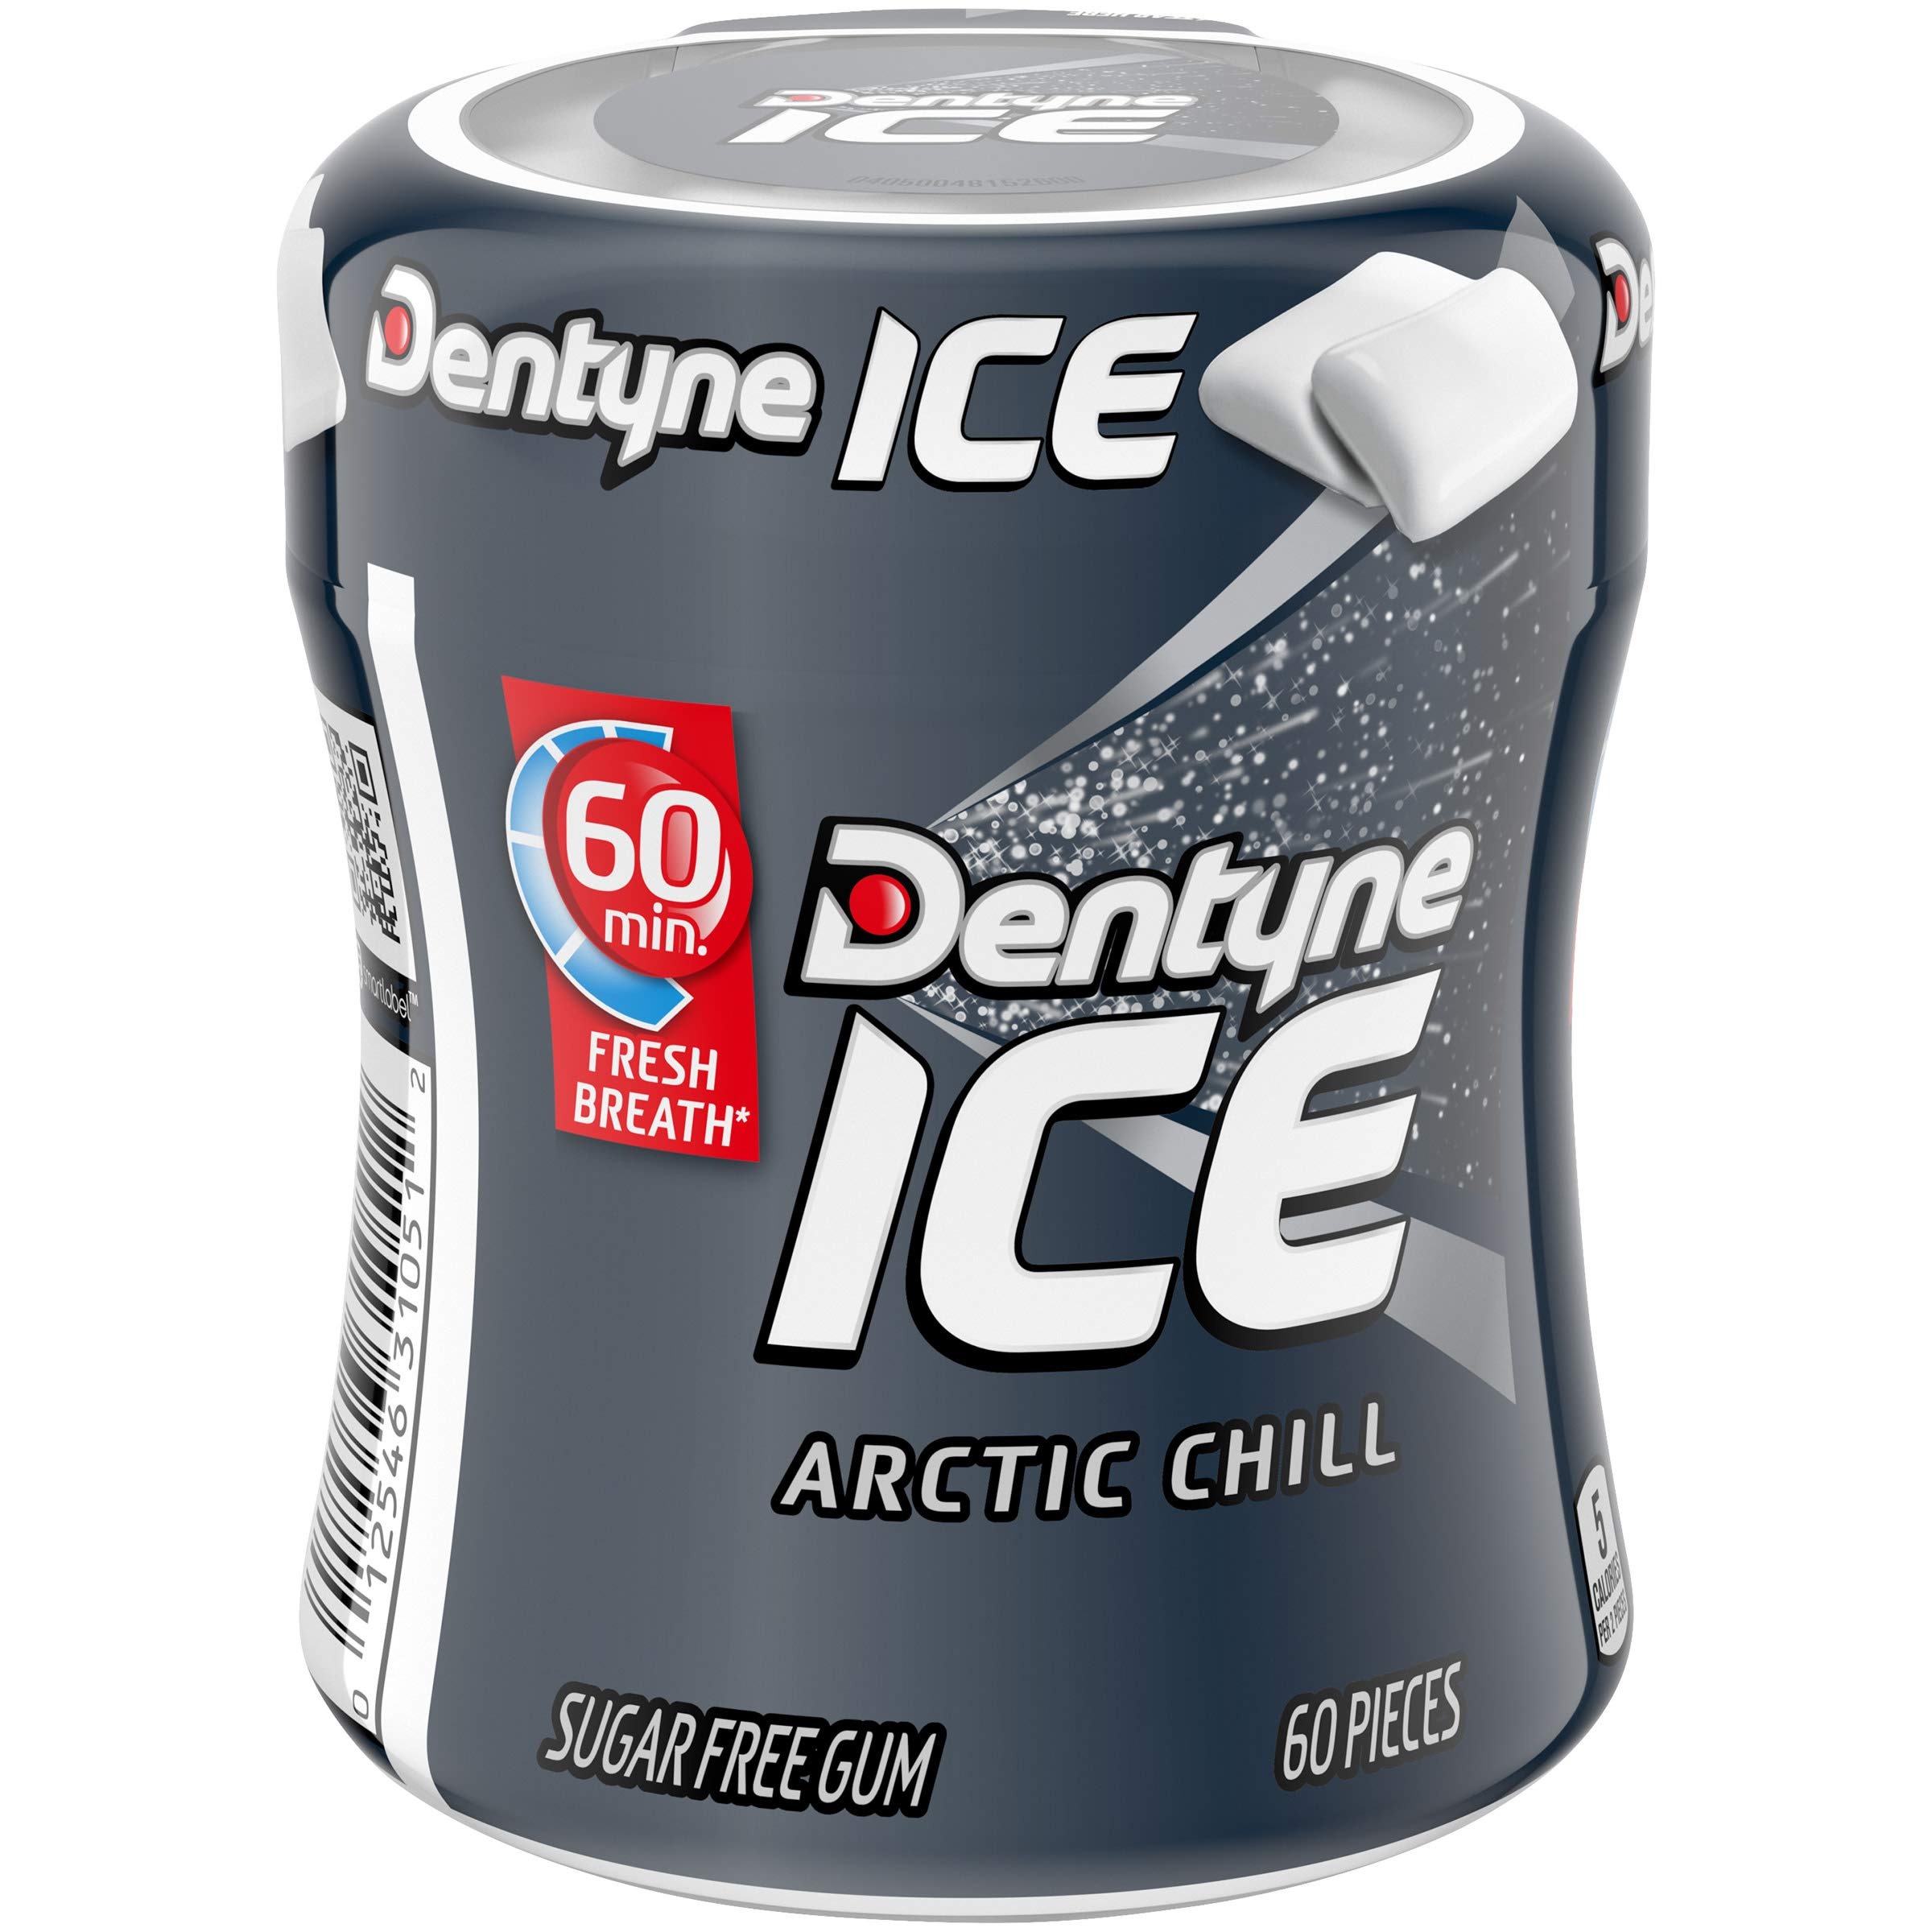
Item Name: Dentyne Ice Arctic Chill Sugar Free Gum, 1 Bottle of 60 Pieces
Bullet Point 1: One bottle of 60 pieces of Dentyne Ice Arctic Chill Sugar Free Gum
Bullet Point 2: Bold, icy flavored gum delivers intense freshness
Bullet Point 3: Keep this travel pack of gum in your car or desk so you always have fresh breath
Bullet Point 4: Sugarless gum with 35% fewer calories than sugared gum
Bullet Point 5: Freshens your breath for up to 60 minutes, including 20 minutes of chew time
Value: 60.0
Unit: Count

Price: 8.63